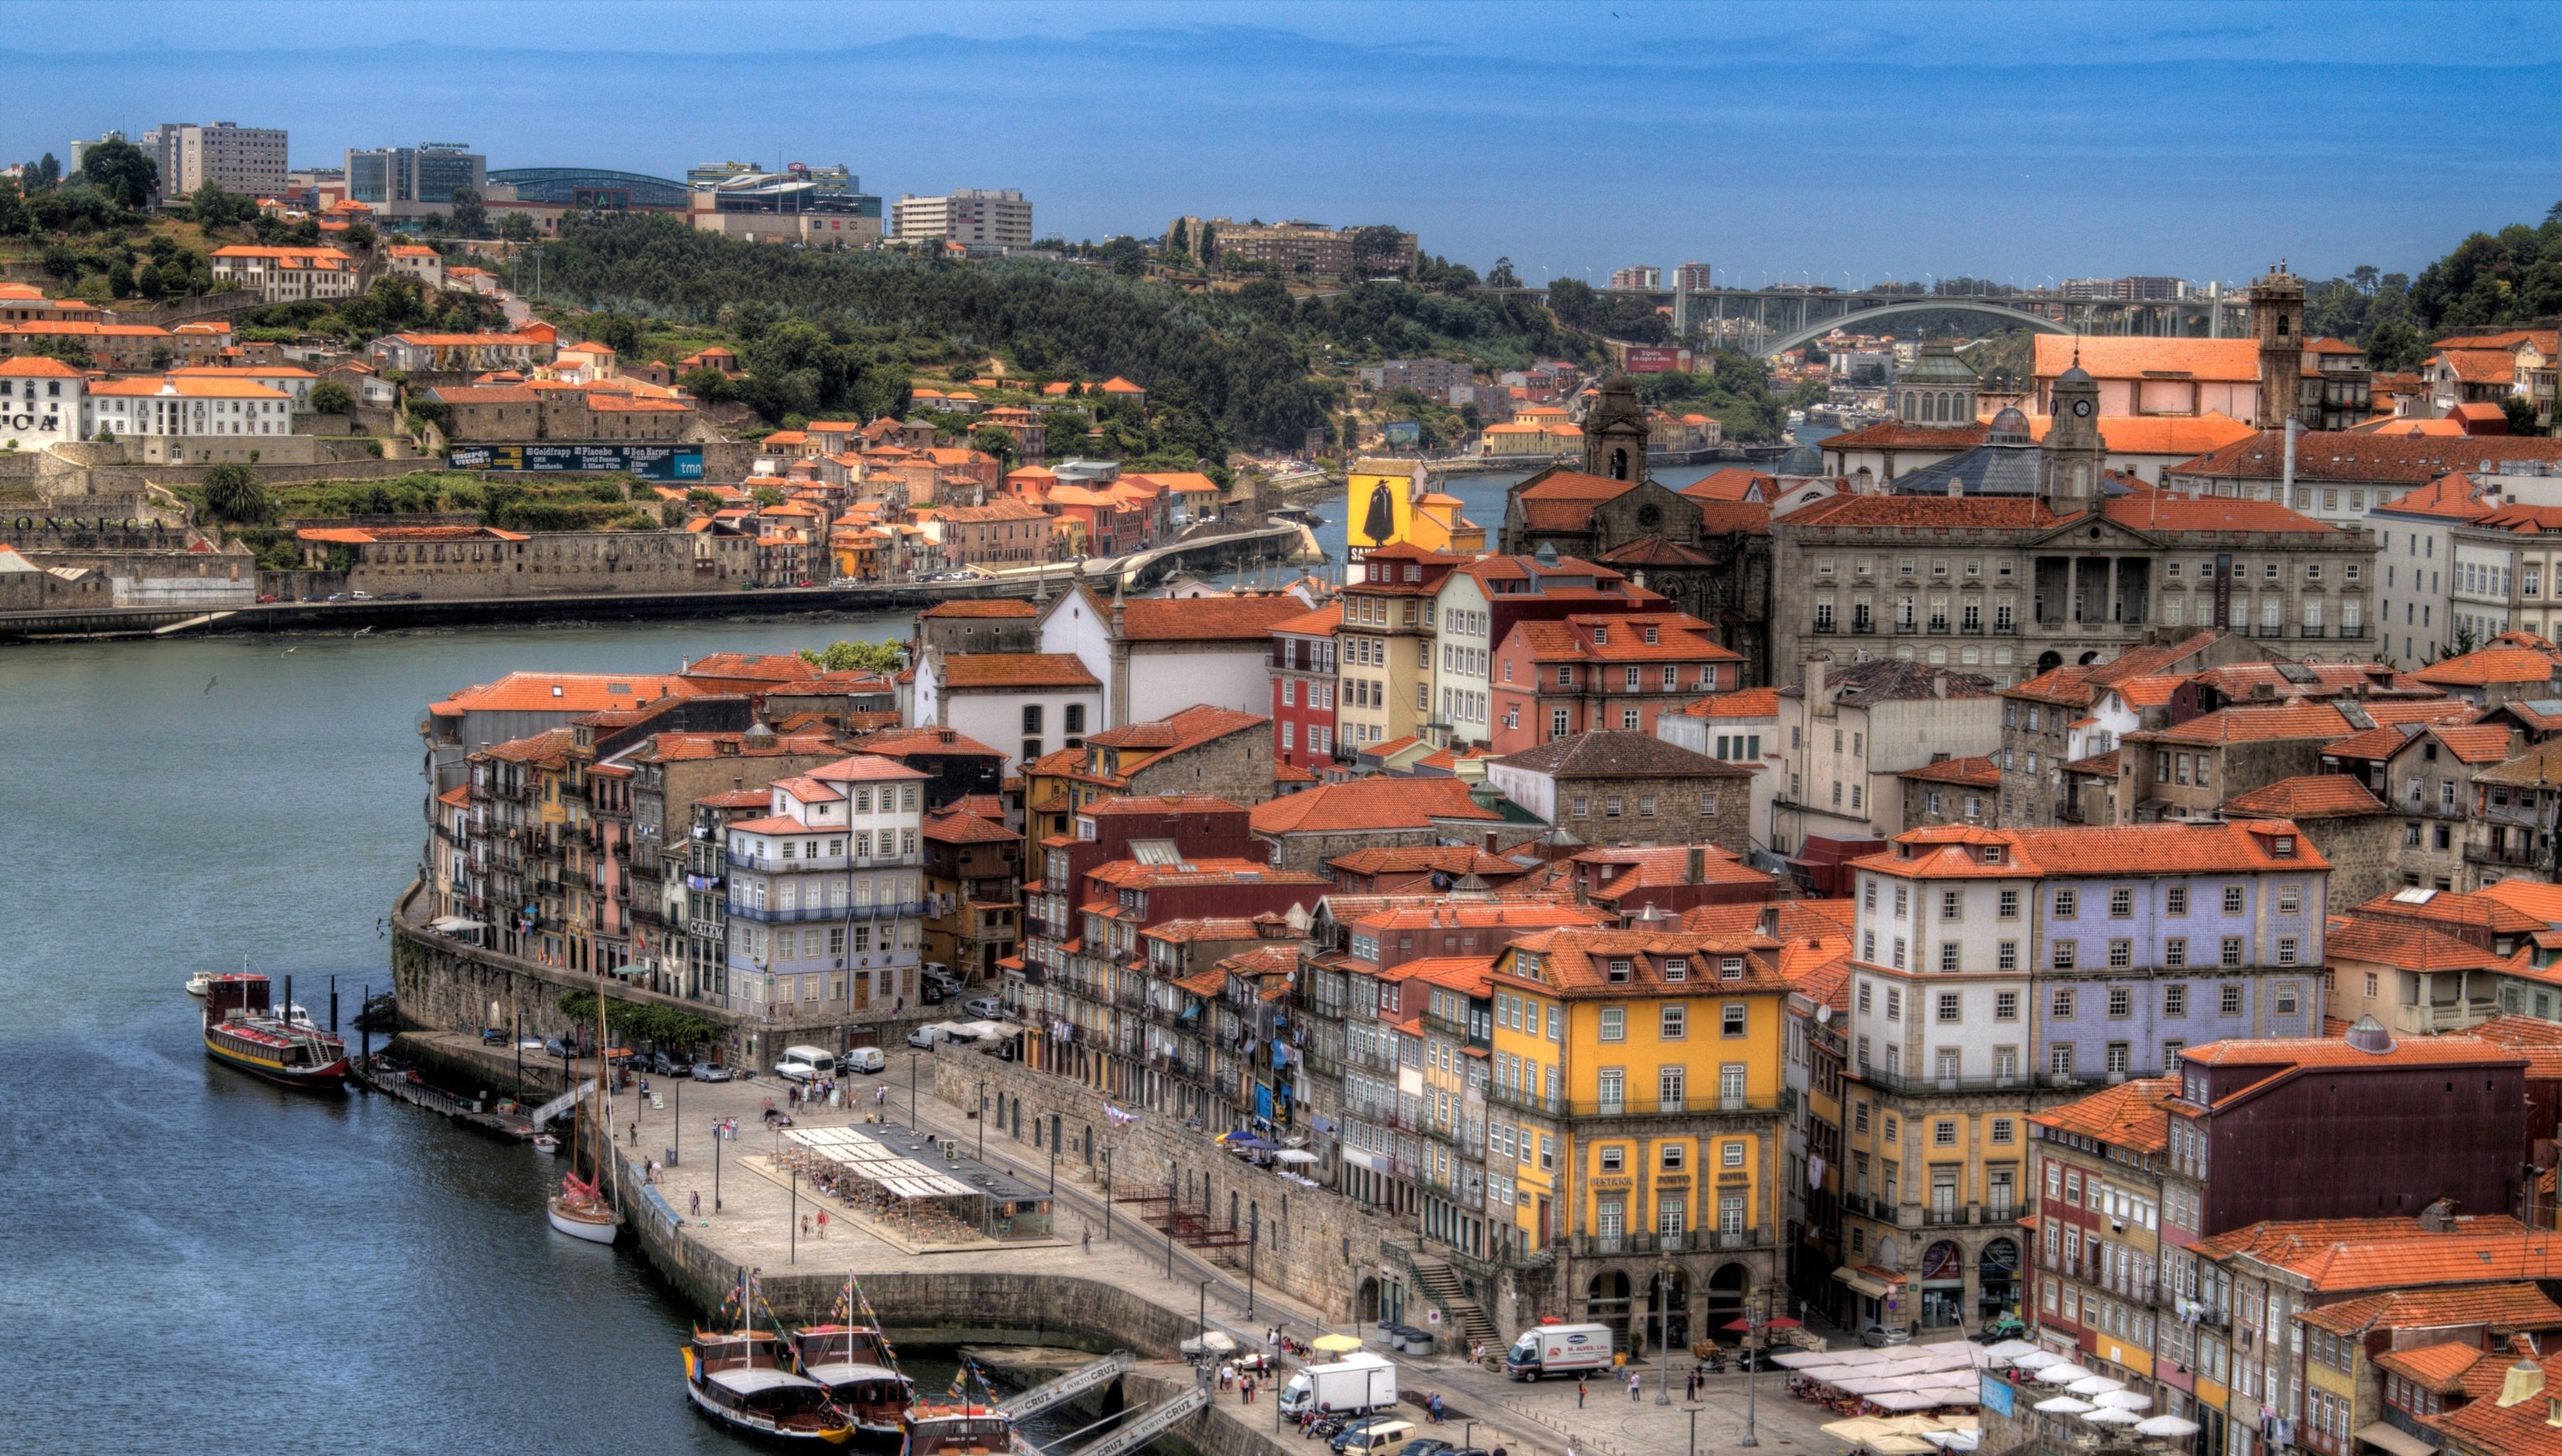
water, skyline, town, city, cityscape, panorama, seaside, vehicle, holiday, harbor, port, waterway, norway, metropolis, aerial photography, geographical feature, human settlement